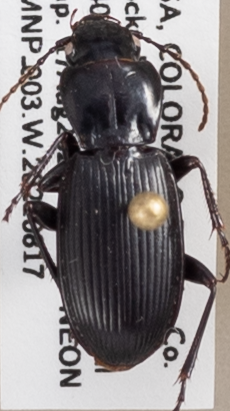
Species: Pterostichus protractus
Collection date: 2021-08-17
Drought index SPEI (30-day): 0.23
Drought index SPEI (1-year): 0.262
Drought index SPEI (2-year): -0.988